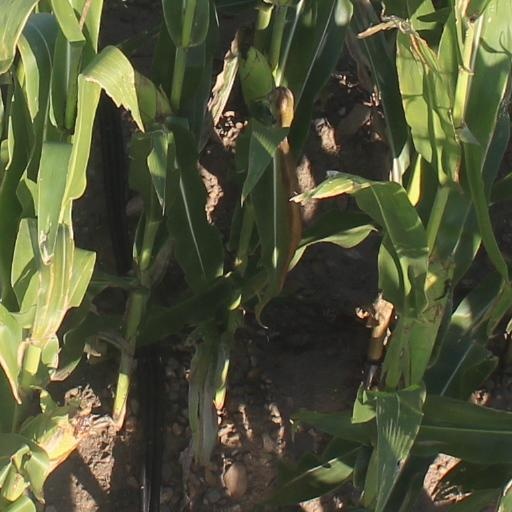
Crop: maize; corn